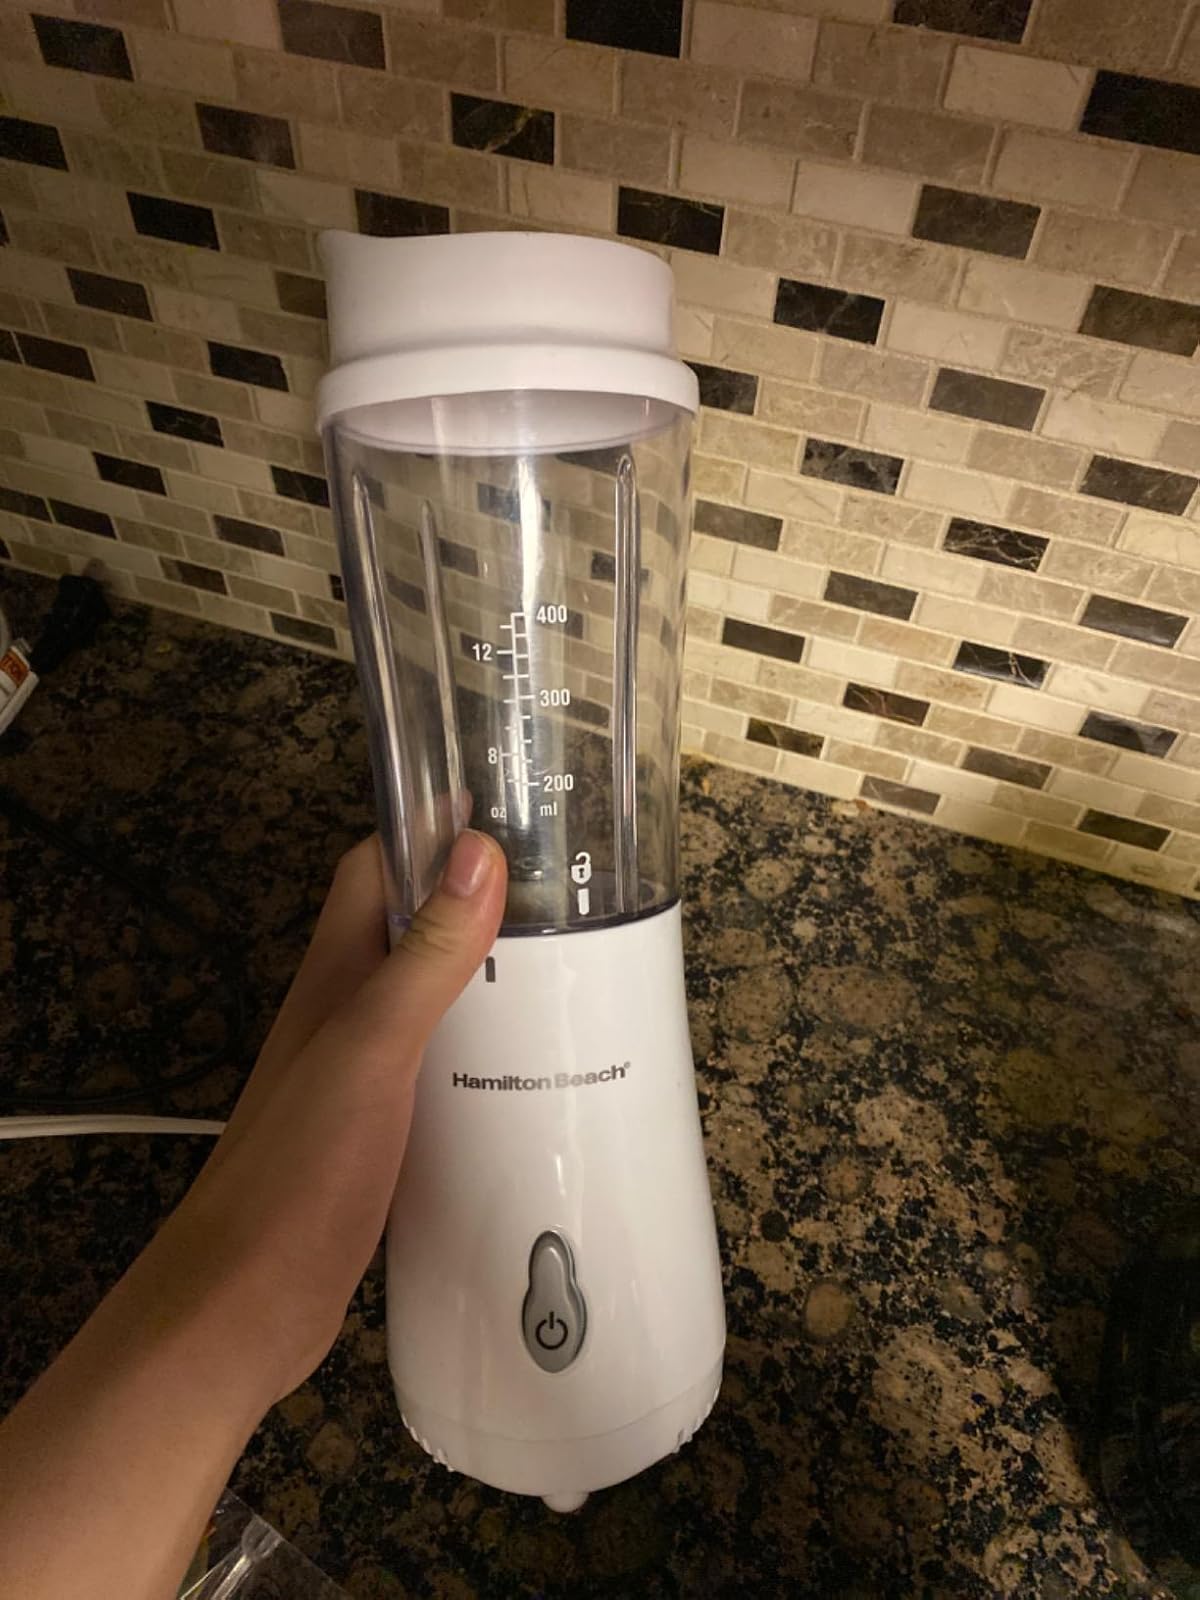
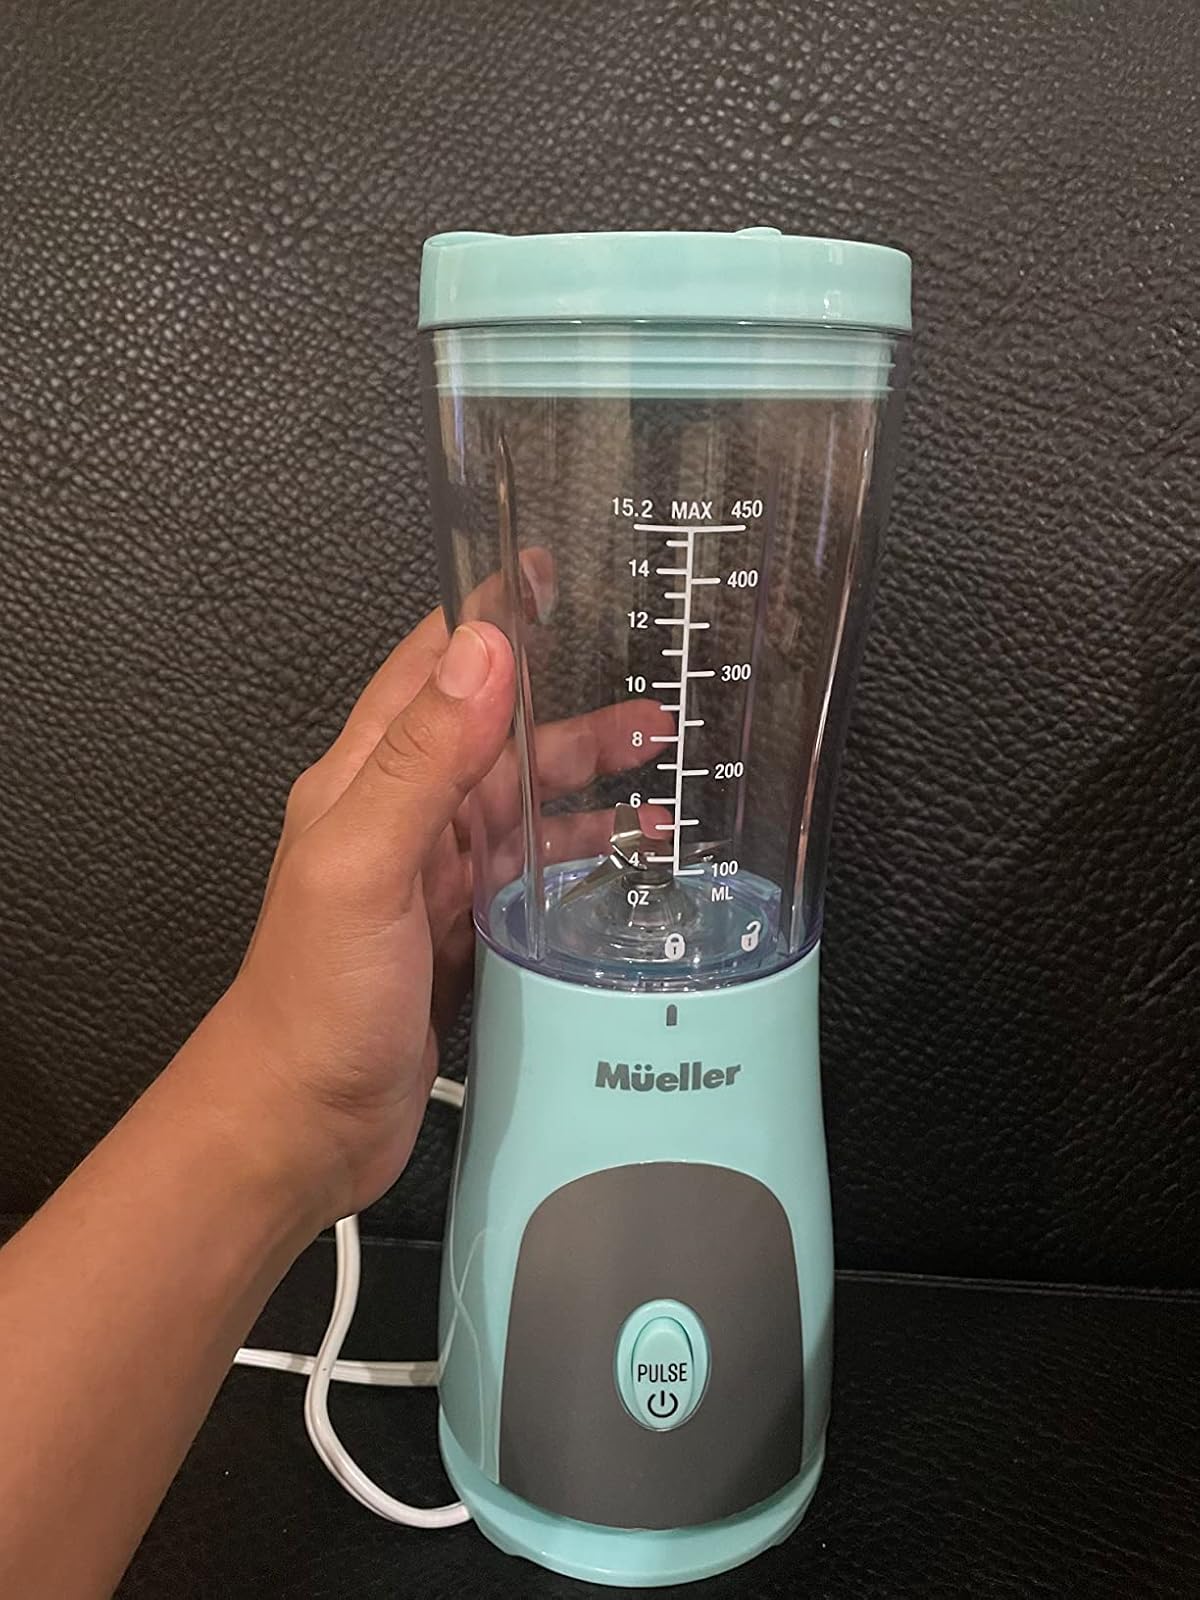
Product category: items_blender
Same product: no